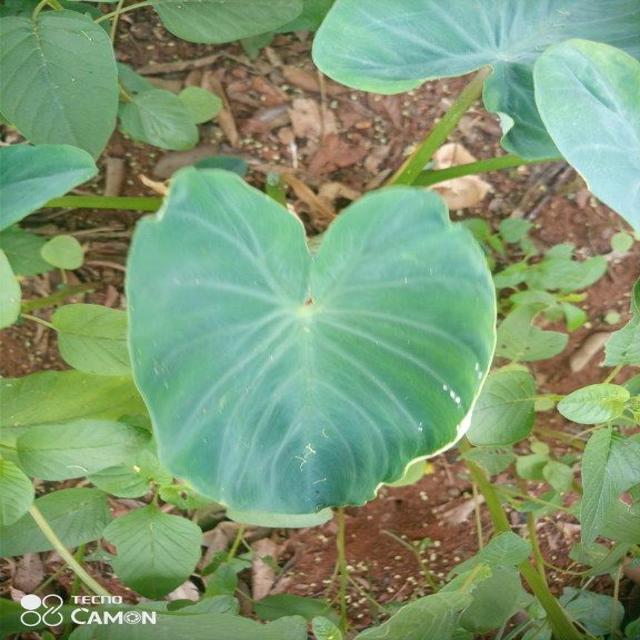
Label: Early_Blight